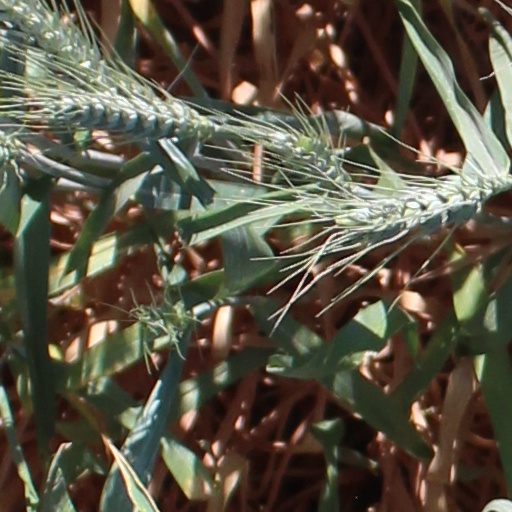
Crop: wheat